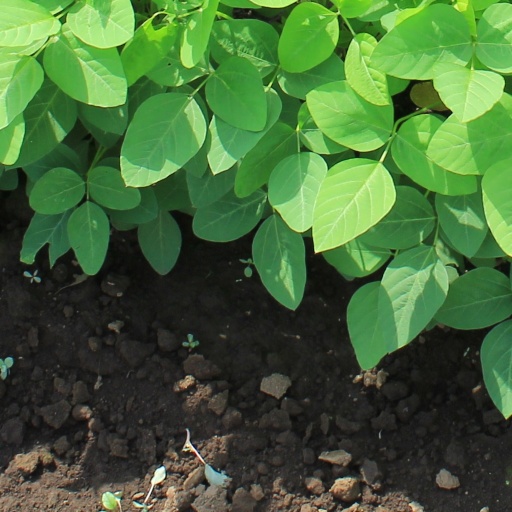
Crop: soybean